Ahmad Javad

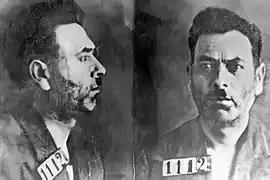
The last photo taken of Ahmad Javad

Javad was a leader of the Musavat Literature Union called Yashil Galamlar (Green Pens). Javad was one of many Azerbaijani artists and writers imprisoned and killed by the Soviet regime for ideas that it considered dangerous.